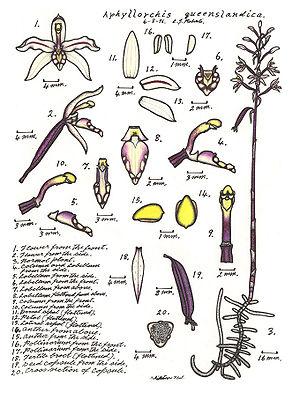
Aphyllorchis est un genre de la famille des Orchidaceae, sous-famille des Epidendroideae comptant environ 50 espèces d'orchidées terrestres sans feuilles.